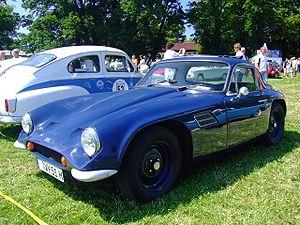
Les TVR Vixen sont des voitures de sport qui furent fabriquées, conçues et construites par TVR à Blackpool, en Angleterre, de 1967 à 1973. Équipées d'un moteur Ford Kent, elles succédèrent aux TVR Grantura.